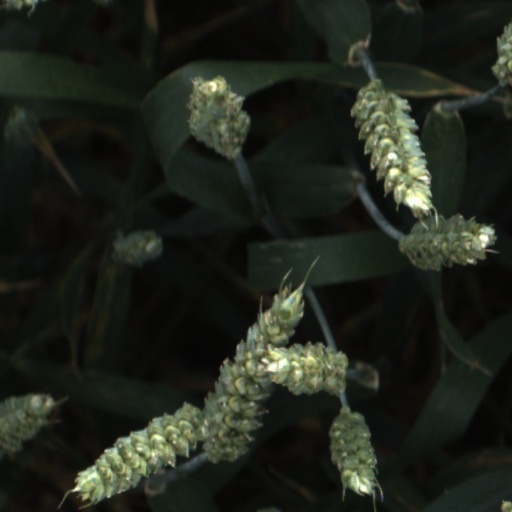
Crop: wheat